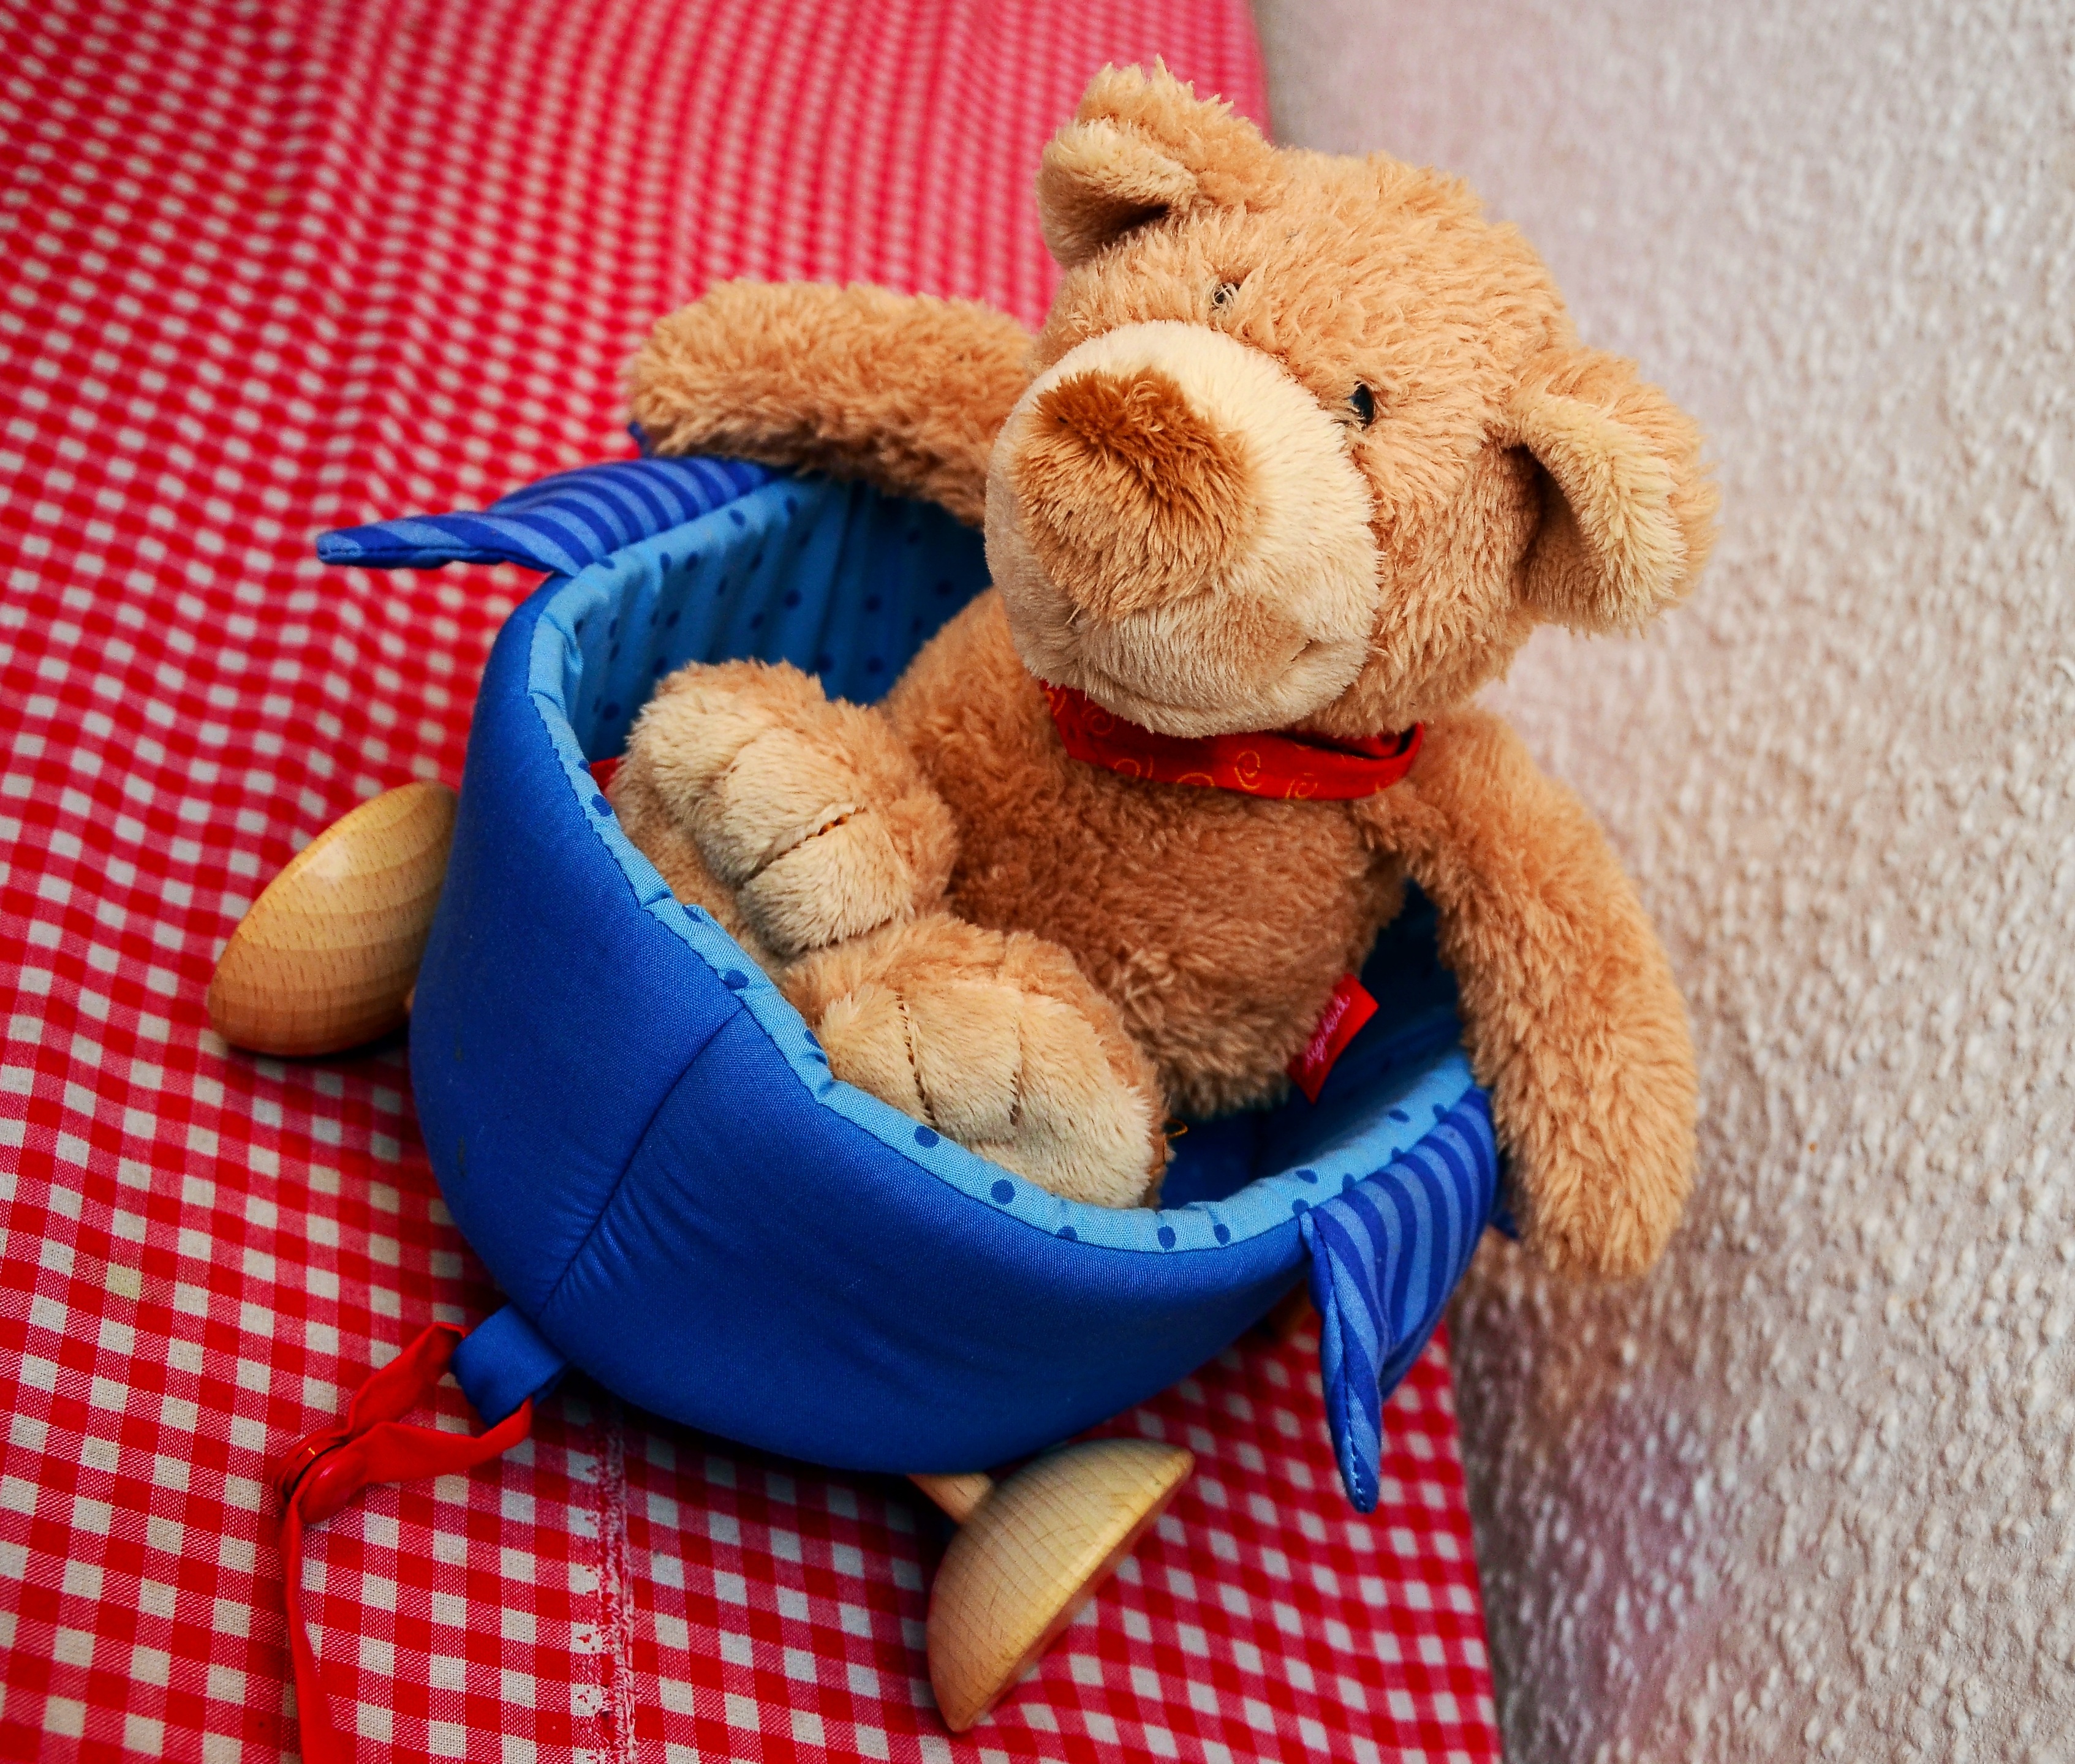
play, cute, toy, material, teddy bear, textile, children, toys, soft, plush, teddy, children toys, soft toy, stuffed toy